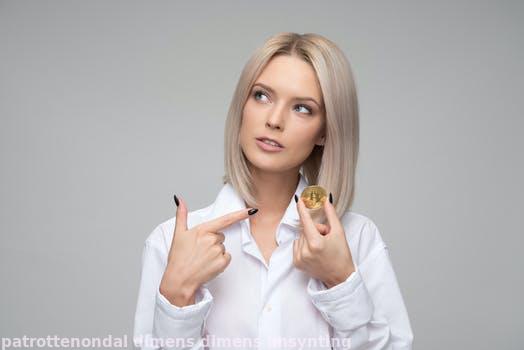
Label: Watermark